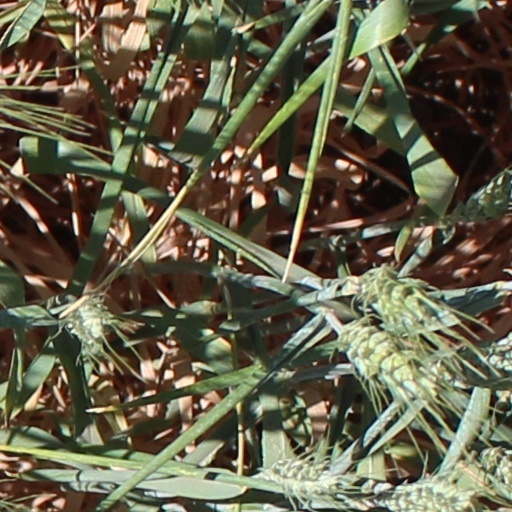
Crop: wheat